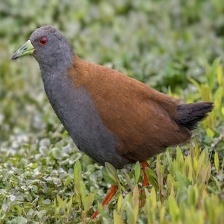
Species: BLACK TAIL CRAKE
Scientific name: AMAURORNIS BICOLOR